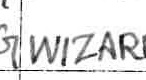
Label: Wizards